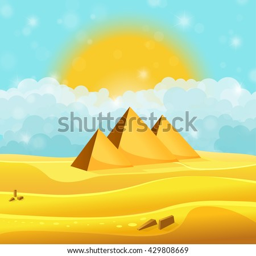
pyramids in the desert with clear cyan cloudy sky